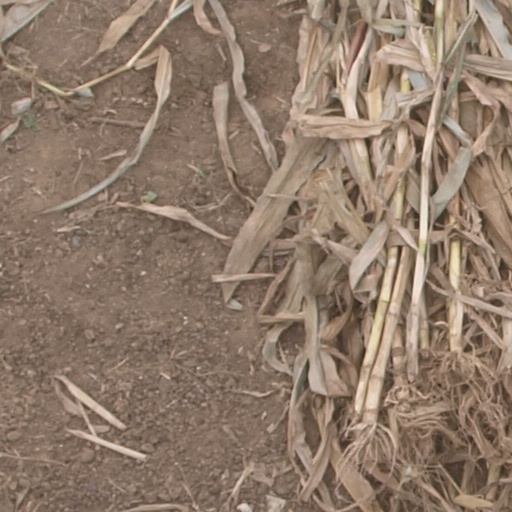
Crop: maize; corn